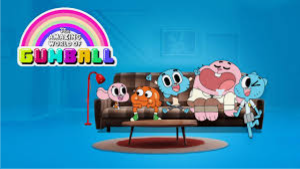
Portrait style: Cartoon Portrait